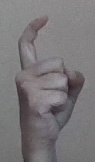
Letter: ra